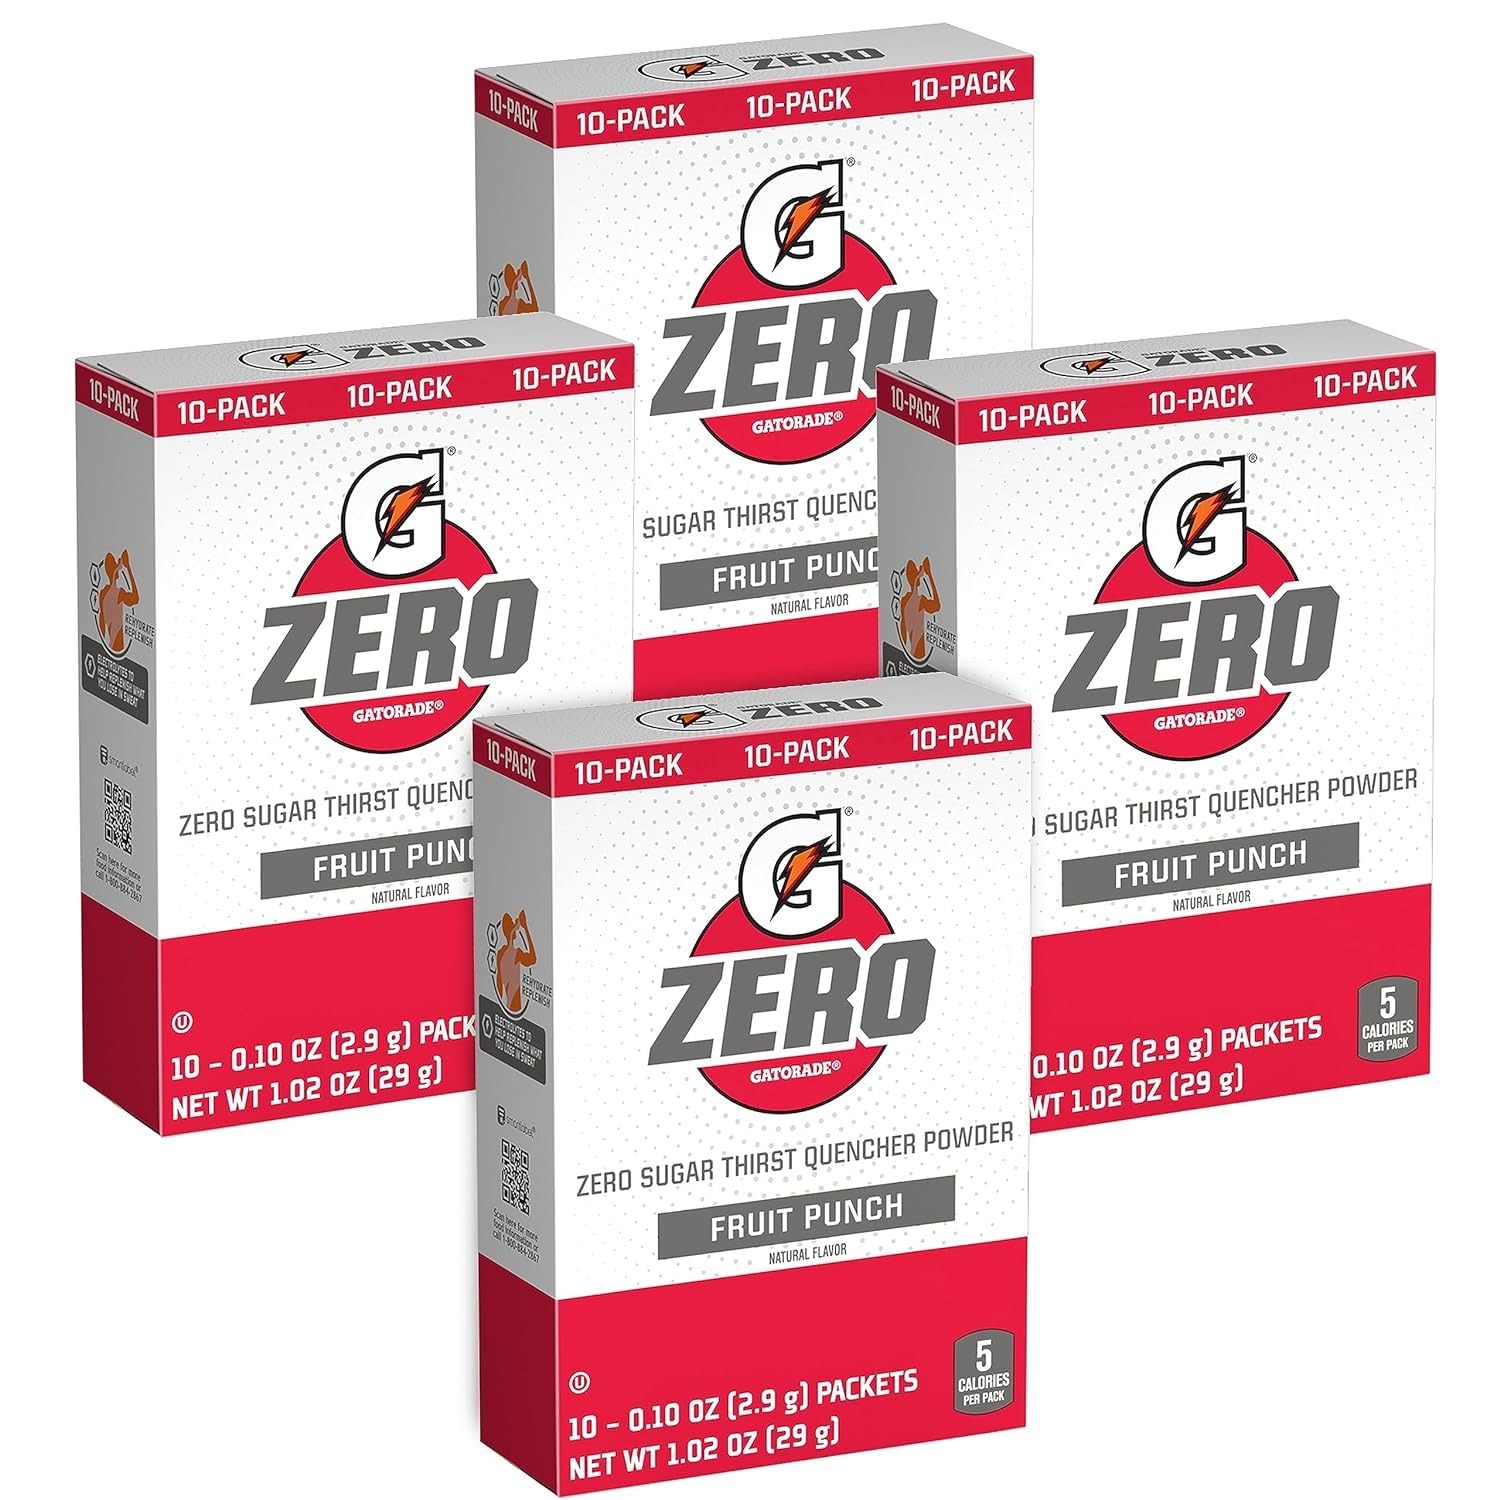
Item Name: G Zero Thirst Quencher Powder Packets, 0.10 oz Individual Packets (40 Count) (Fruit Punch)
Bullet Point 1: TOTAL 40 PACKETS: 4 Boxes with each package containing 10 individual packets of G Zero powder, ensuring you have an ample supply to stay refreshed.
Bullet Point 2: INSTANT HYDRATION: G Zero Thirst Quencher Powder Packets offer rapid and convenient hydration with the refreshing Fruit Punch flavor.
Bullet Point 3: ZERO SUGAR, COOLING FLAVOR: G Zero delivers the invigorating Fruit Punch flavor without any added sugars, making it an excellent choice for health-conscious individuals.
Bullet Point 4: ACTIVE LIFESTYLE COMPANION: These individual packets are ideal for athletes, fitness enthusiasts, or anyone in need of a quick electrolyte boost and refreshment.
Bullet Point 5: EFFORTLESS MIXING: Tear open a packet, mix it with water, and enjoy immediate hydration.
Product Description: All the electrolytes with zero sugar. Get more out of zero. Enjoy these convenient Powder packets for on-the-go hydration. One packet mixes with 16.9 oz. water for all of your hydration needs. G zero powder packets have all of the electrolytes to replace what you lose in sweat.
Value: 4.0
Unit: Ounce

Price: 16.98